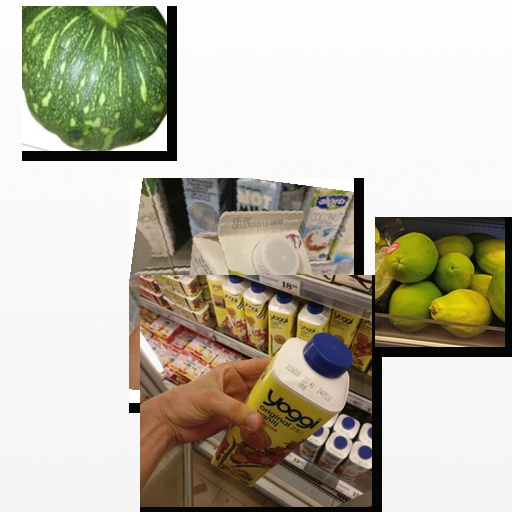
Food items: pumpkin, papaya, strawberry_yogurt, blueberry_soyghurt